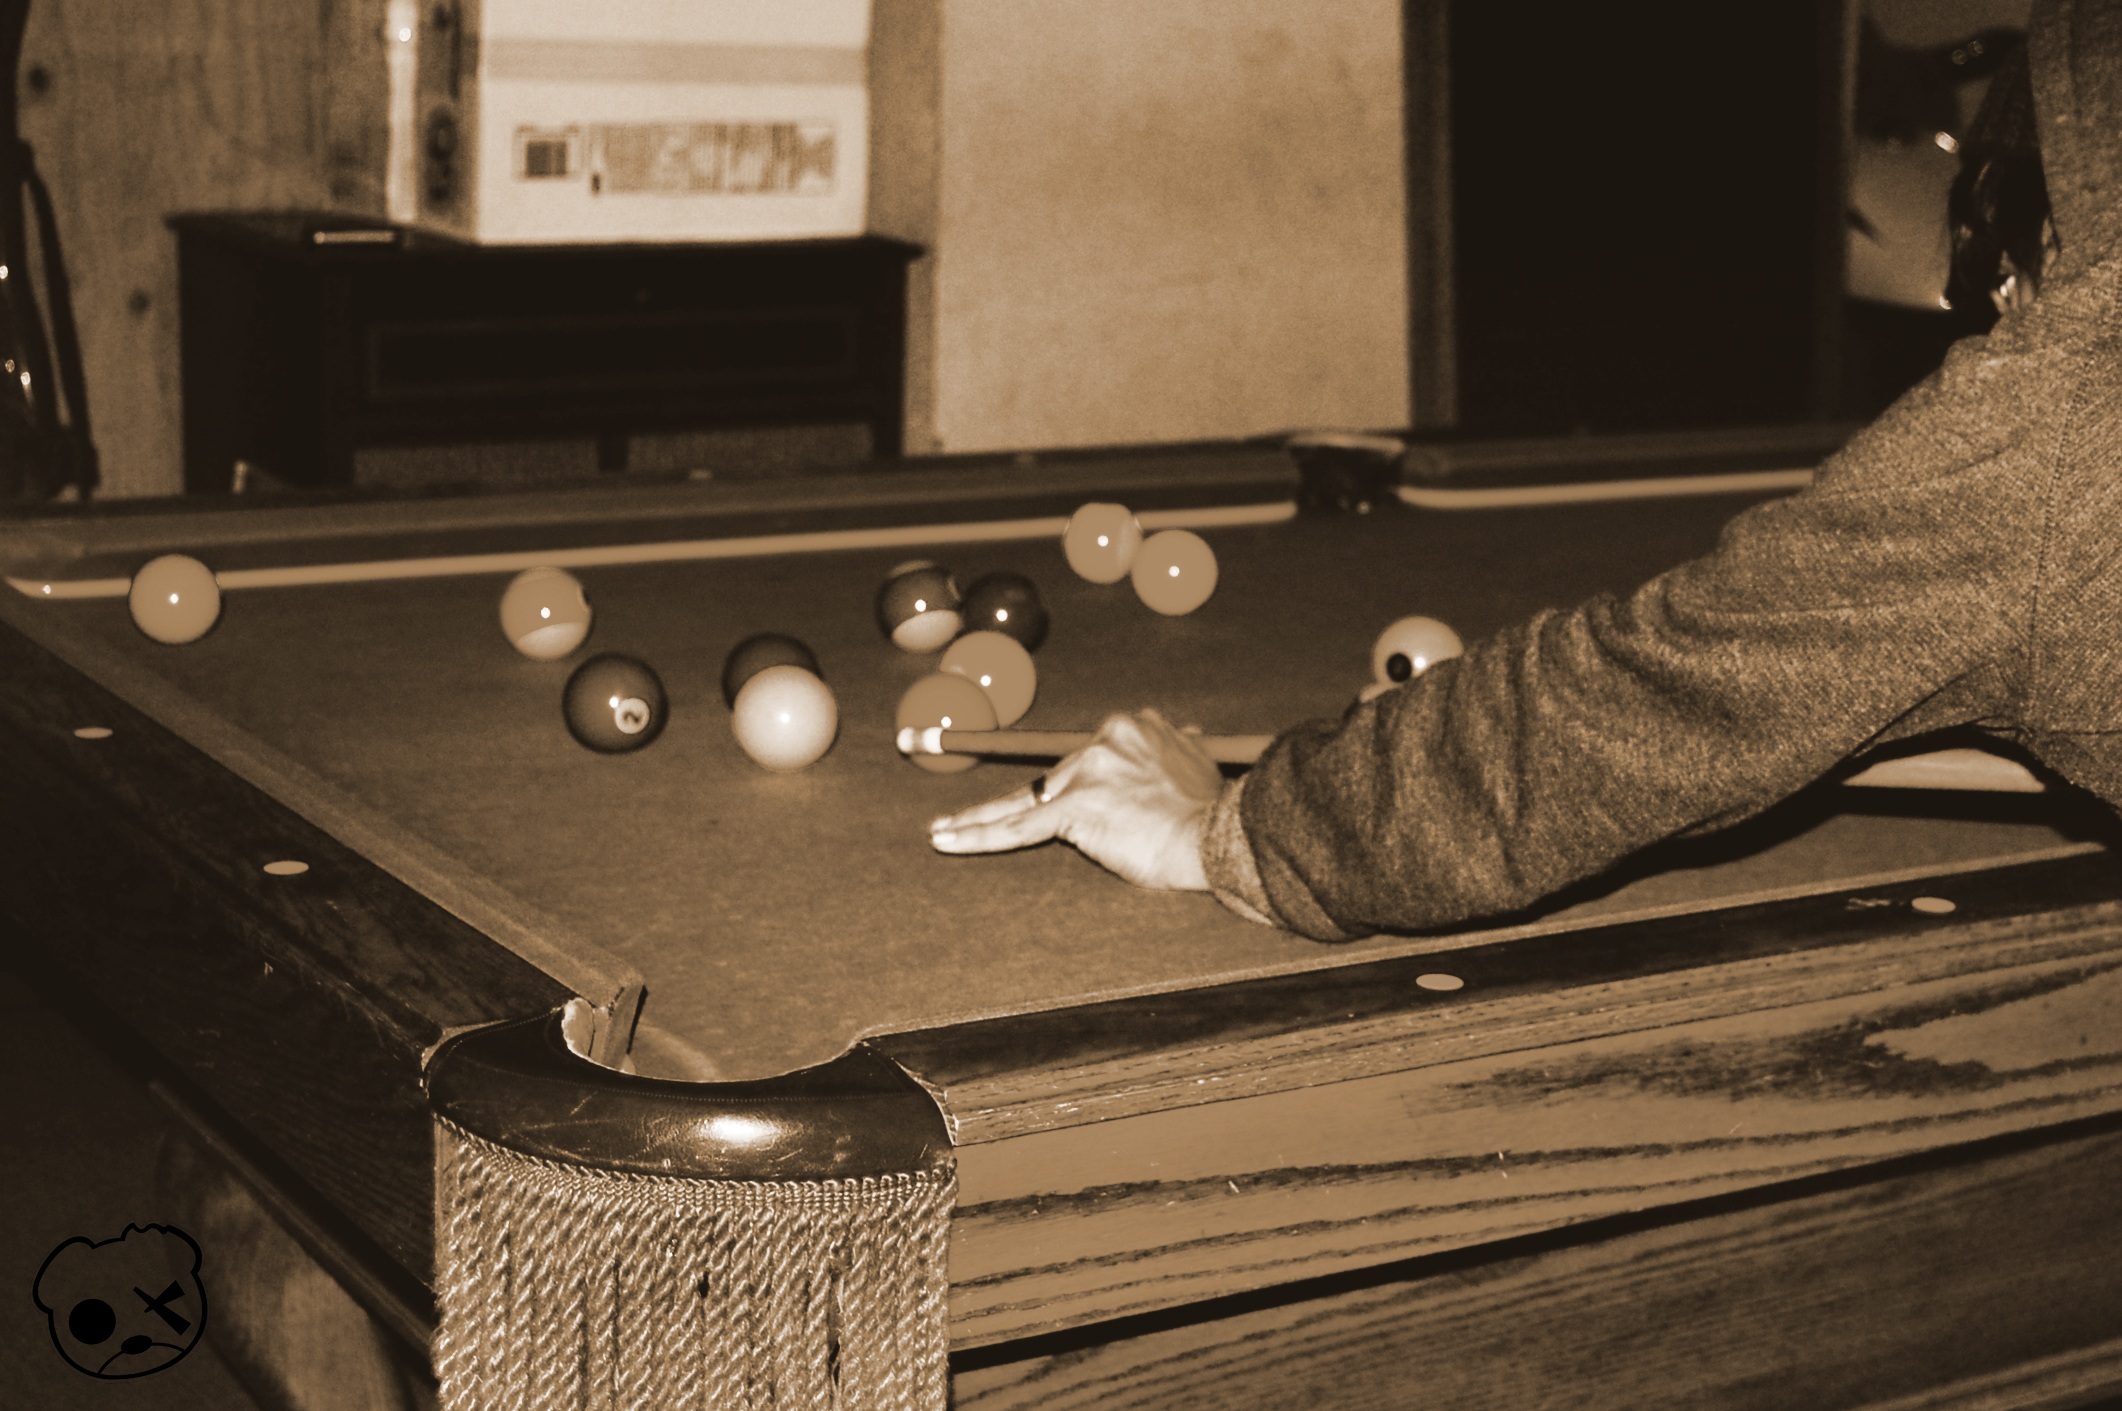
table, wood, guitar, pool, bar, piano, playing, black, furniture, lounge, hangout, billiards, string instrument